Perry family

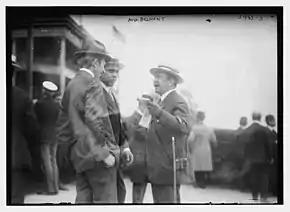
August Belmont Jr. (pictured here in 1910), was the foremost champion of thoroughbred racing in the United States.

August Belmont Jr. (1853–1924), was an American financier who levied the construction of the original New York subway (1900–1904) and for many years headed the Interborough Rapid Transit Co., which ran the transit system. He also financed and led the construction of the Cape Cod Canal in Massachusetts, which opened in 1914.